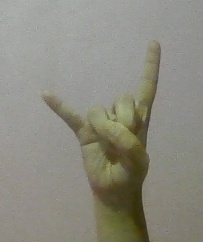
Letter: la